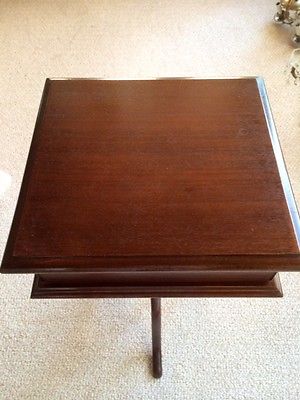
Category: table